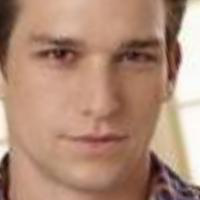
Age group: age 11-20